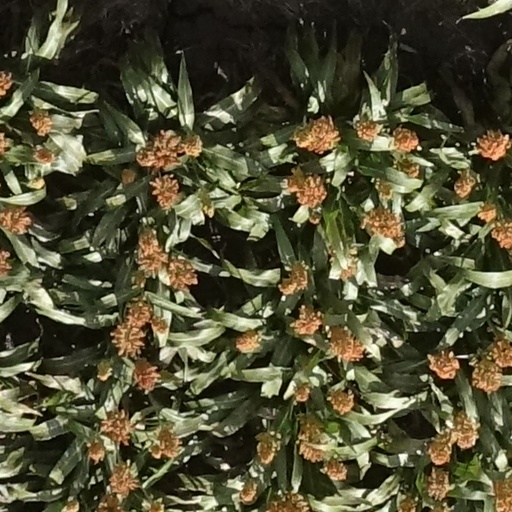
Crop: sorghum